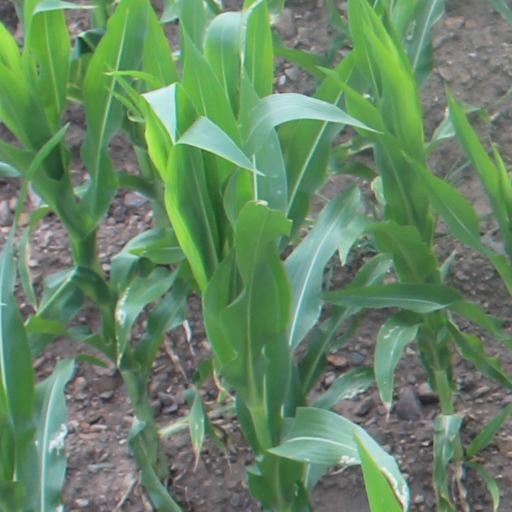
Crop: maize; corn